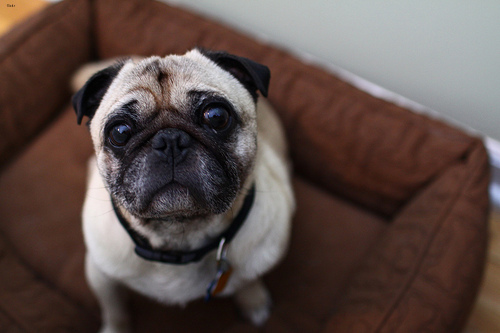
Animal: dog
Breed: pug